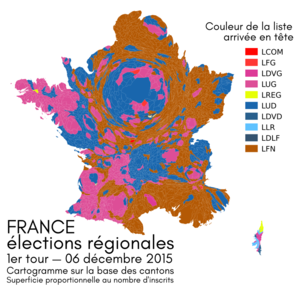
Cartogramme des résultats des élections régionales françaises. 1er tour — 06 décembre 2015. Cartogramme sur la base des cantons
Les élections régionales françaises de 2015 ont lieu les 6 et 13 décembre 2015 afin d'élire les conseils régionaux de métropole et d'outre-mer ainsi que l'assemblée de Corse, l'assemblée de Guyane et l'assemblée de Martinique pour un mandat de six ans. Ces élections sont les premières dans le cadre des nouvelles régions délimitées par la loi du 16 janvier 2015.